Lady Otsuya

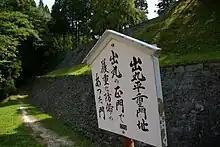

On January 25, 1573, the Battle of Mikatagahara took place, On March 15, 800-soldiers led by Baba Nobuharu, who were attacking Iwamura Castle, attacked the Oda Army and Oda Nobunaga pulled 10,000 soldiers. When Nobunaga learned that the soldiers at Iwamura's castle, led by his aunt, had attacked the troops of the Oda clan, he decided to counterattack. On April 12, 1573, Takeda Shingen died, and on December 22 of the same year, an event that led Lady Otsuya to lead the defense of Iwamura Castle once again.